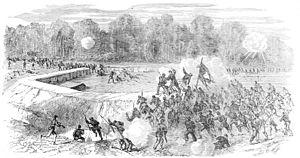
La bataille de Peebles's Farm est la partie occidentale de l'offensive simultanée de l'Union contre les ouvrages confédérés gardant Petersburg et Richmond, en Virginie, pendant le siège de Petersburg lors de la guerre de Sécession.